China threat theory

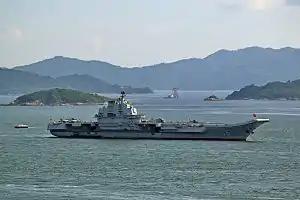
In 2017, the aircraft carrier "Liaoning" was anchored in the waters of Hong Kong.

At the inception of the Chinese Communist Party (CCP), there was also a surge in the "China threat theory" in the United States. This theory suggested that the success of the Chinese Communist Revolution could potentially initiate a domino effect in Southeast Asia, thus presenting a "red threat" to the United States. The "China threat theory" of this period emerged in the context of the Cold War.